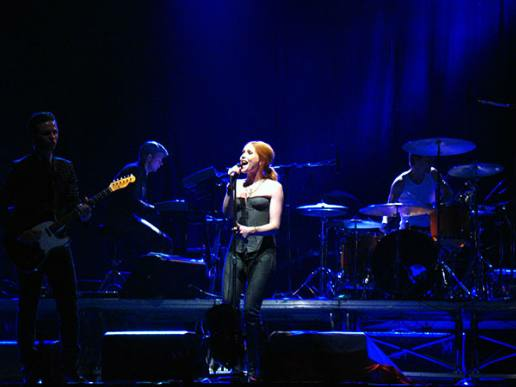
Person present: No